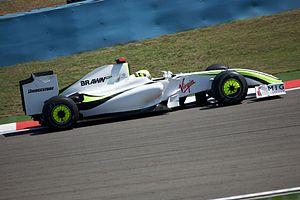
Jenson Alexander Lyons Button né le 19 janvier 1980 à Frome dans le Somerset, est un pilote automobile britannique. Il dispute dix-sept saisons en Formule 1, de 2000 à 2016 et prend 305 départs. Il devient champion du monde en 2009, au volant d'une Brawn-Mercedes. Il est MBE depuis 2009,